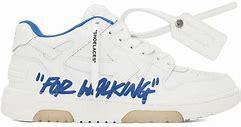
Brand: Off-White
Model: Off Out Of Office